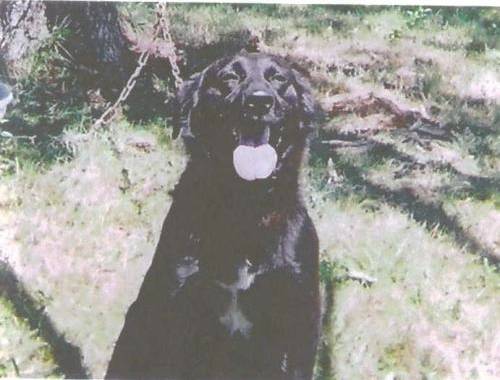
Label: dog